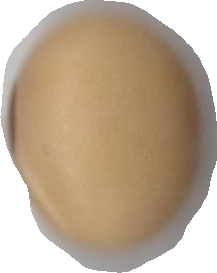
Variety: Anjasmoro